Leon Surmelian

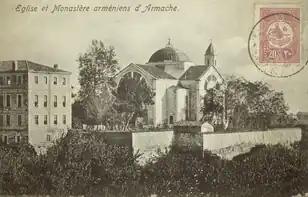
Monastery of Armash, Ottoman Armenia

Surmelian originally wanted to study agriculture in America to go back and reconstruct Armenia. Although he thought poetry wasn't the right way to carry out the task of helping one's country, he later described himself as an "engineer of the soul, just as in demand as a regular engineer in times of crisis."